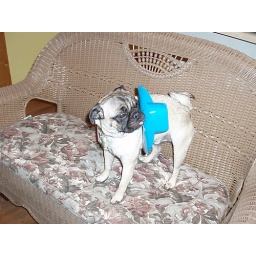
Midas in a blue plastic cowboy hat.